Bouchara (trademark)

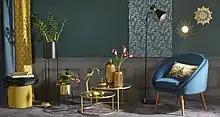
Bouchara Collection

The historical product line is fabric by the meter. Bouchara also develops window accessories, haberdashery, textiles and household linens, tableware, small decoration, children's bedrooms and nightwear.